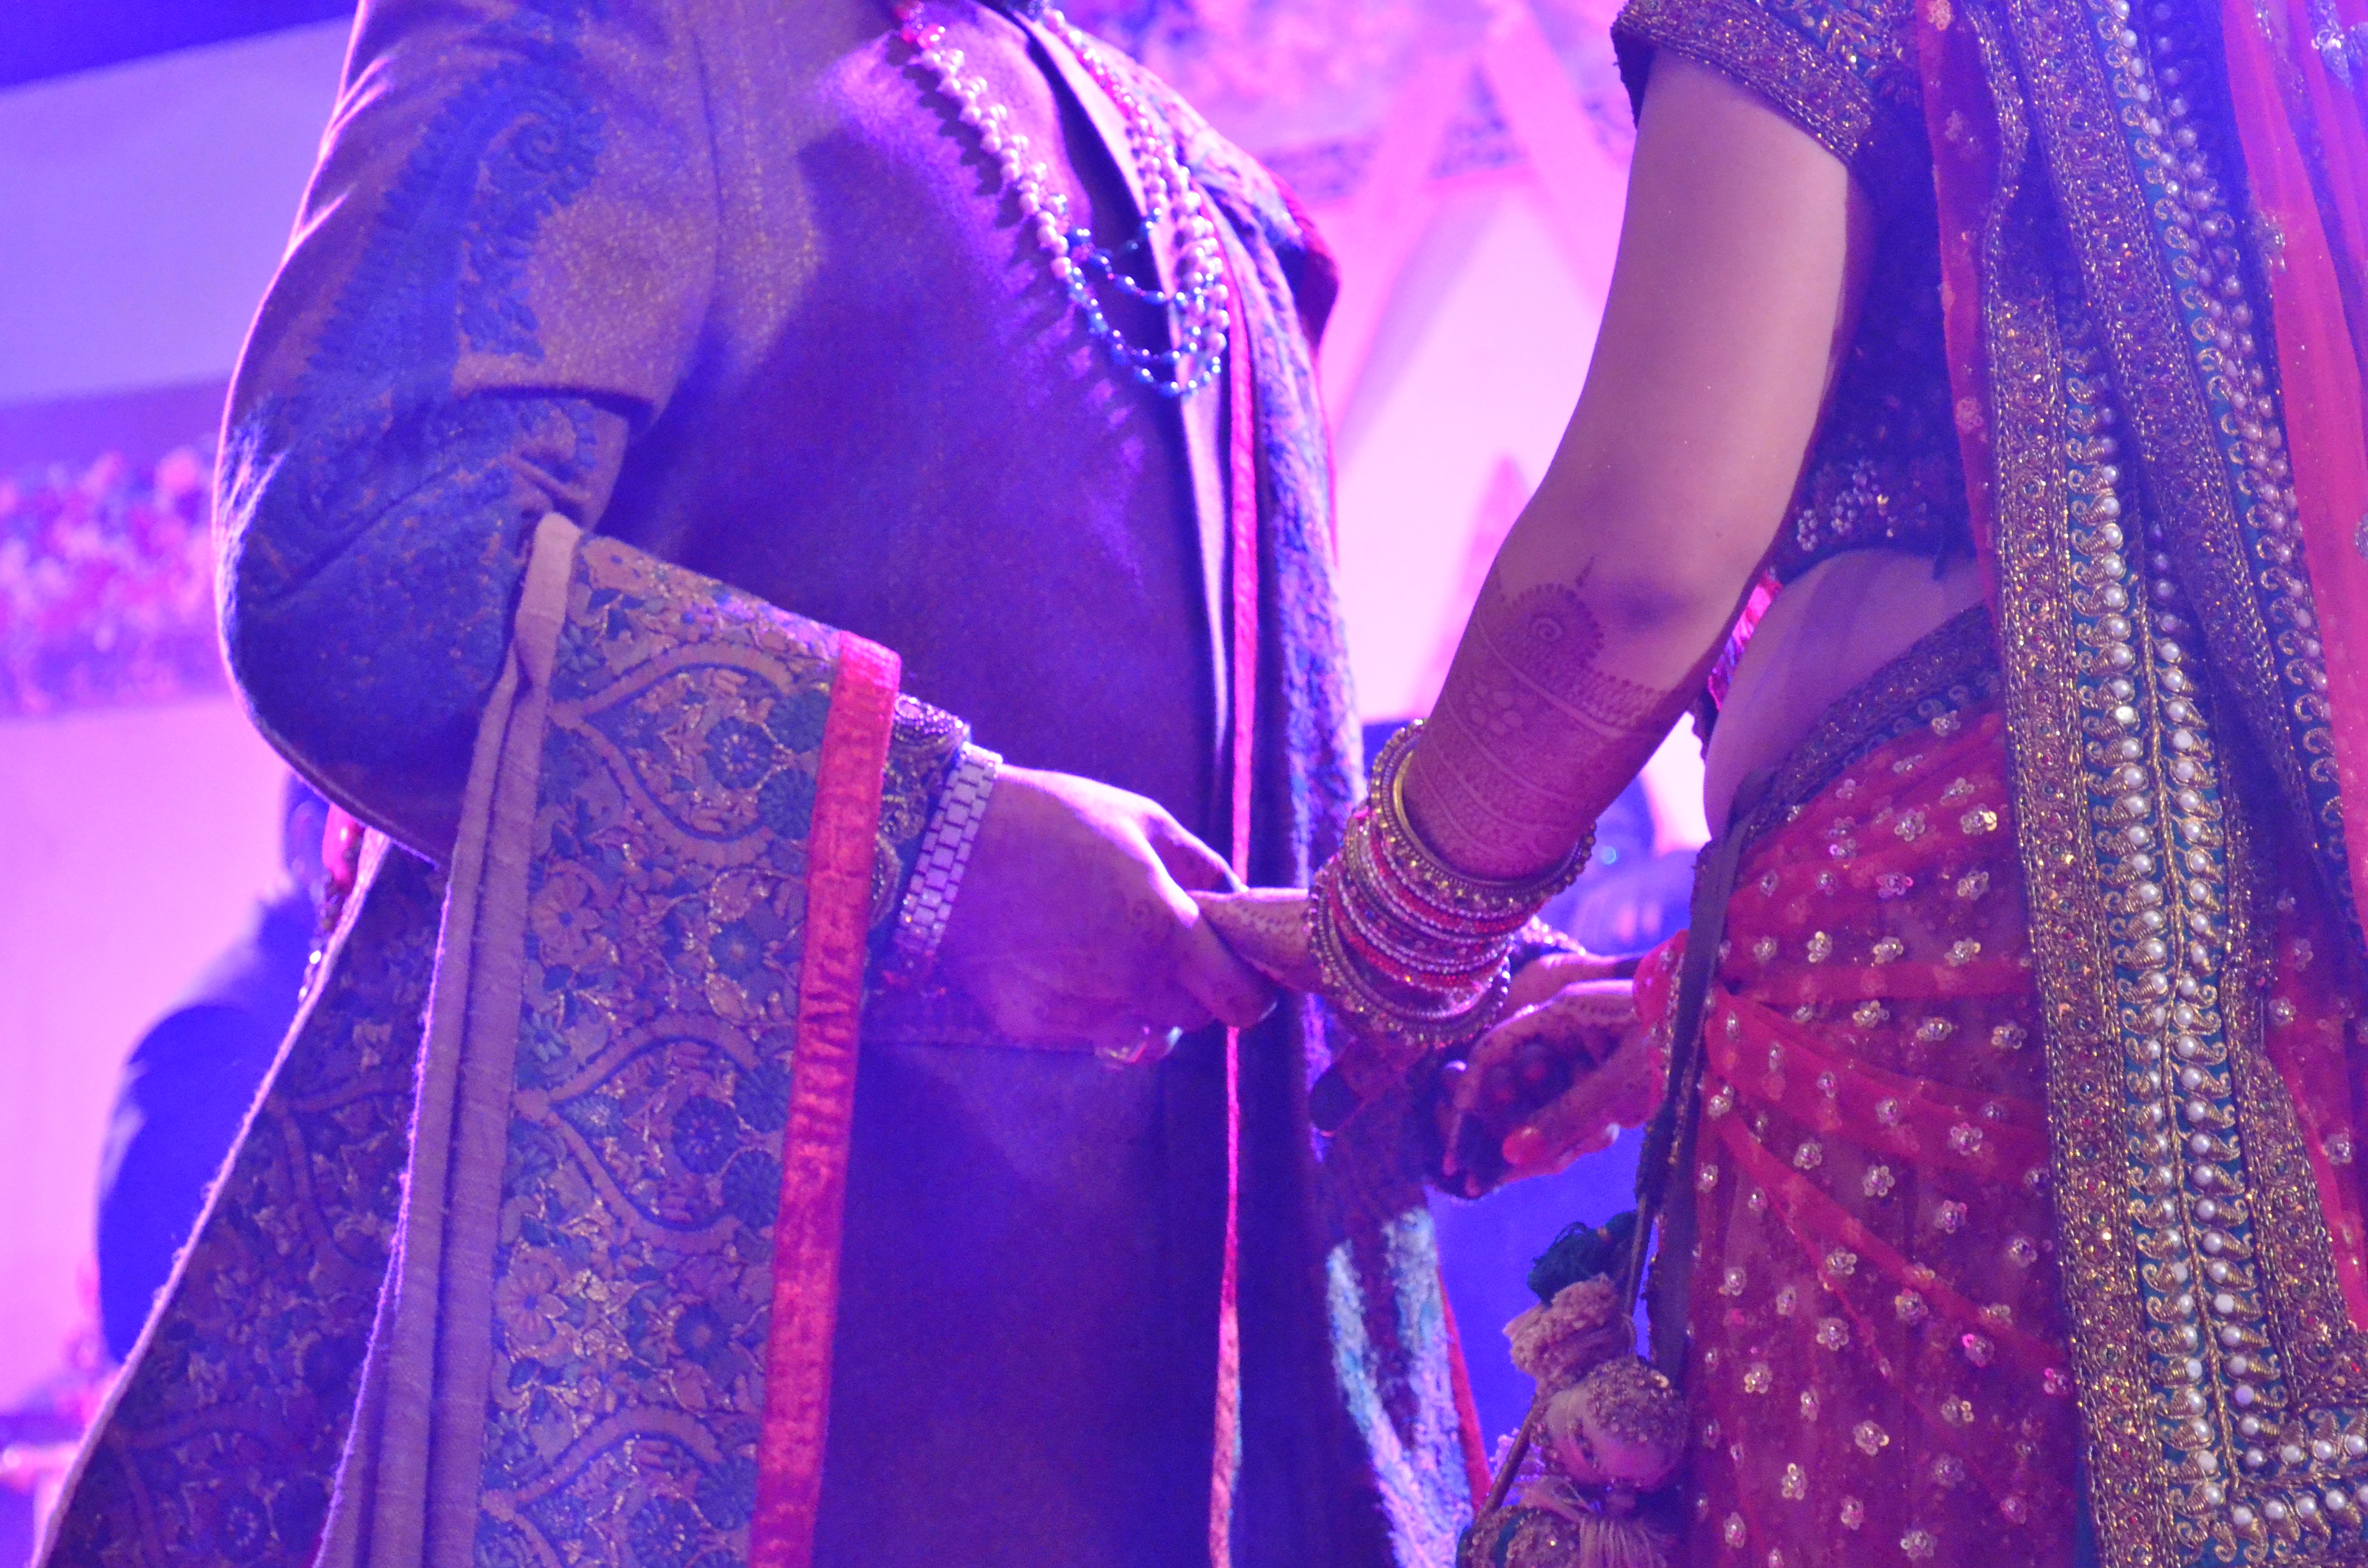
music, celebration, color, blue, wedding, marriage, performance art, stage, performance, singing, indian, musical theatre, hindu wedding